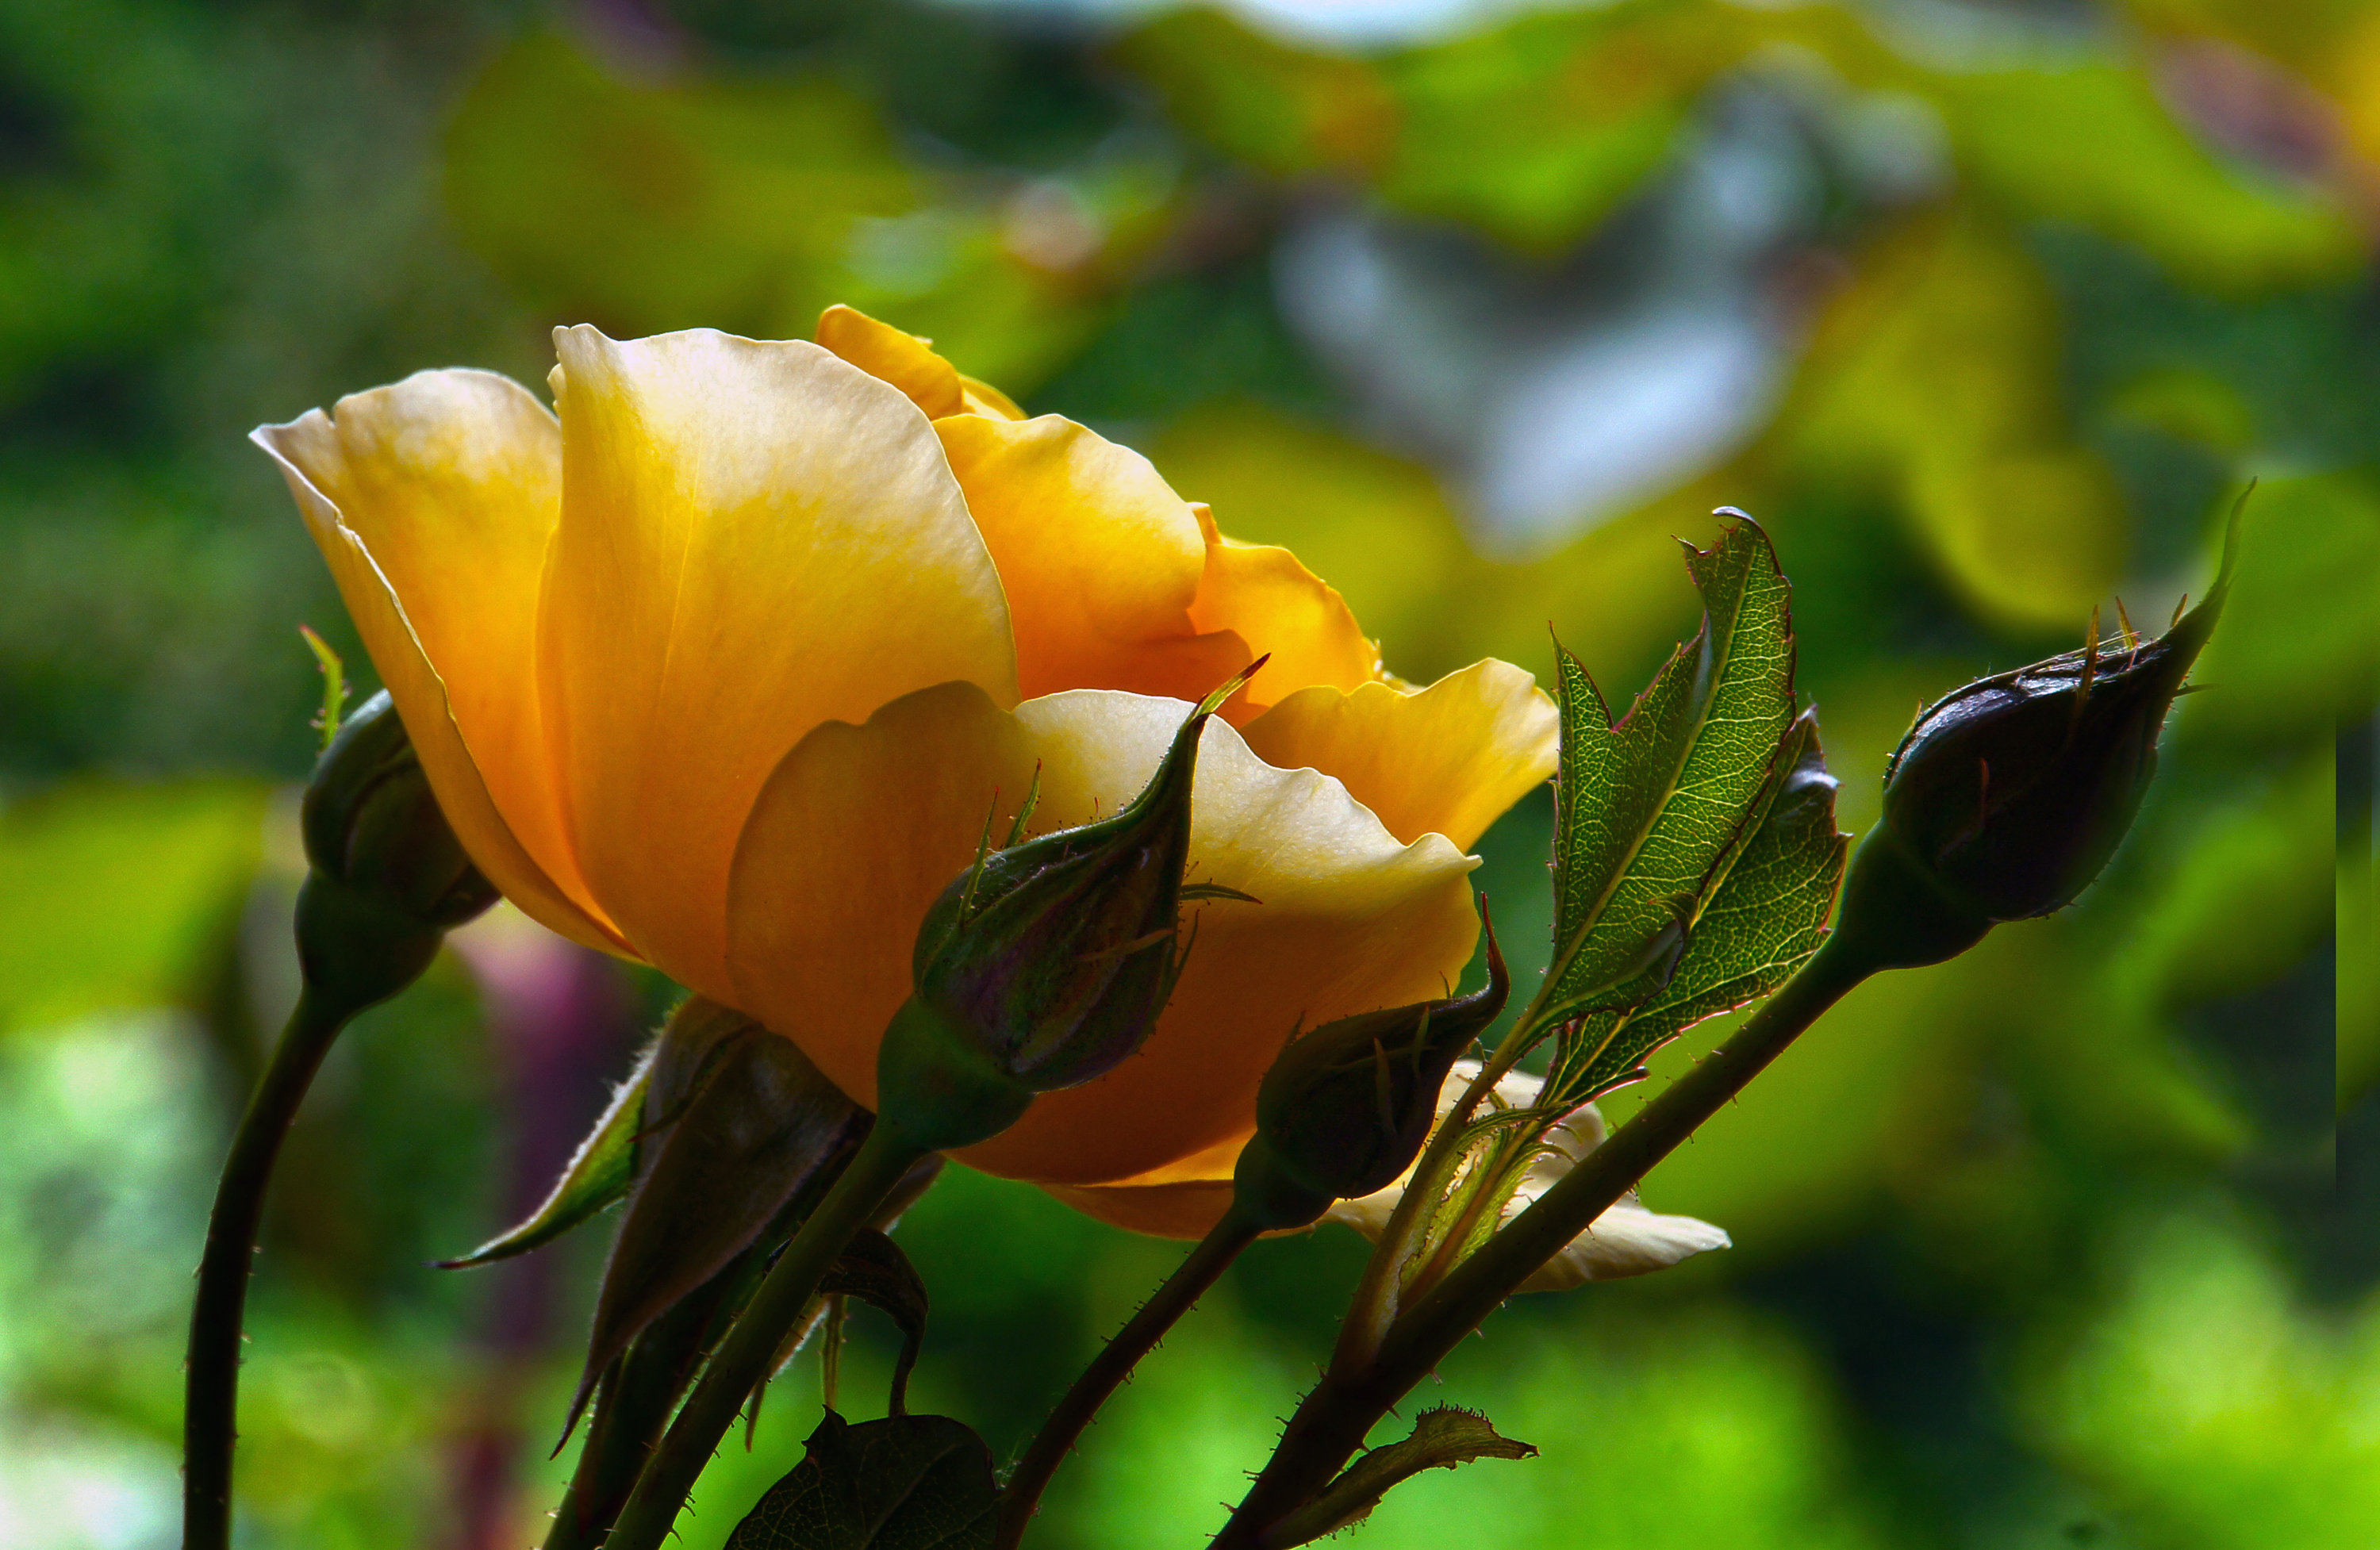
nature, blossom, plant, sunlight, leaf, flower, petal, rose, green, botany, yellow, flora, wildflower, flowers, close up, roses, publicdomain, gardening, blooms, florals, sonydslra580, yellowrose, bud, tamron18270, grahamthomasrose, macro photography, flowering plant, rose family, plant stem, land plant